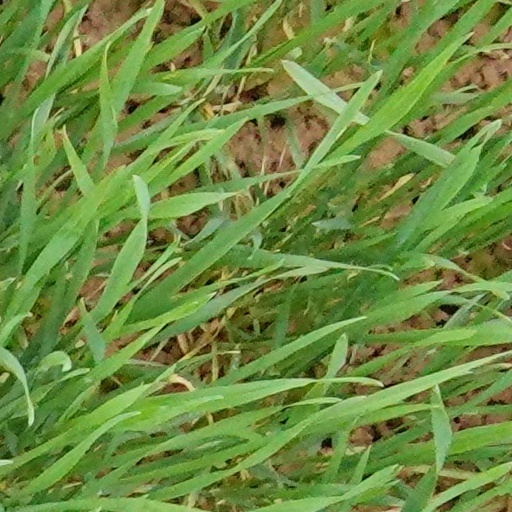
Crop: wheat